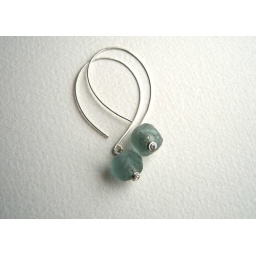
Earrings in sterling silver with recycled glass beads